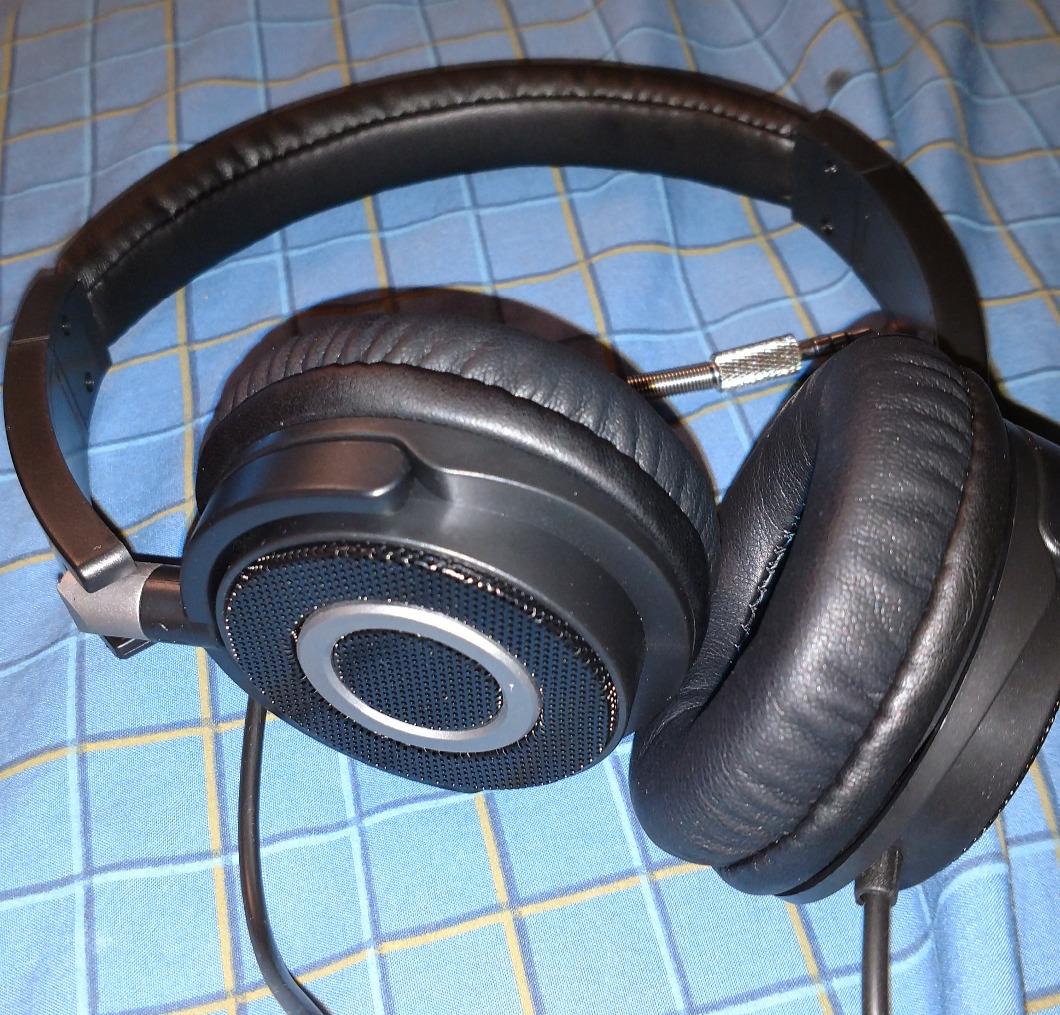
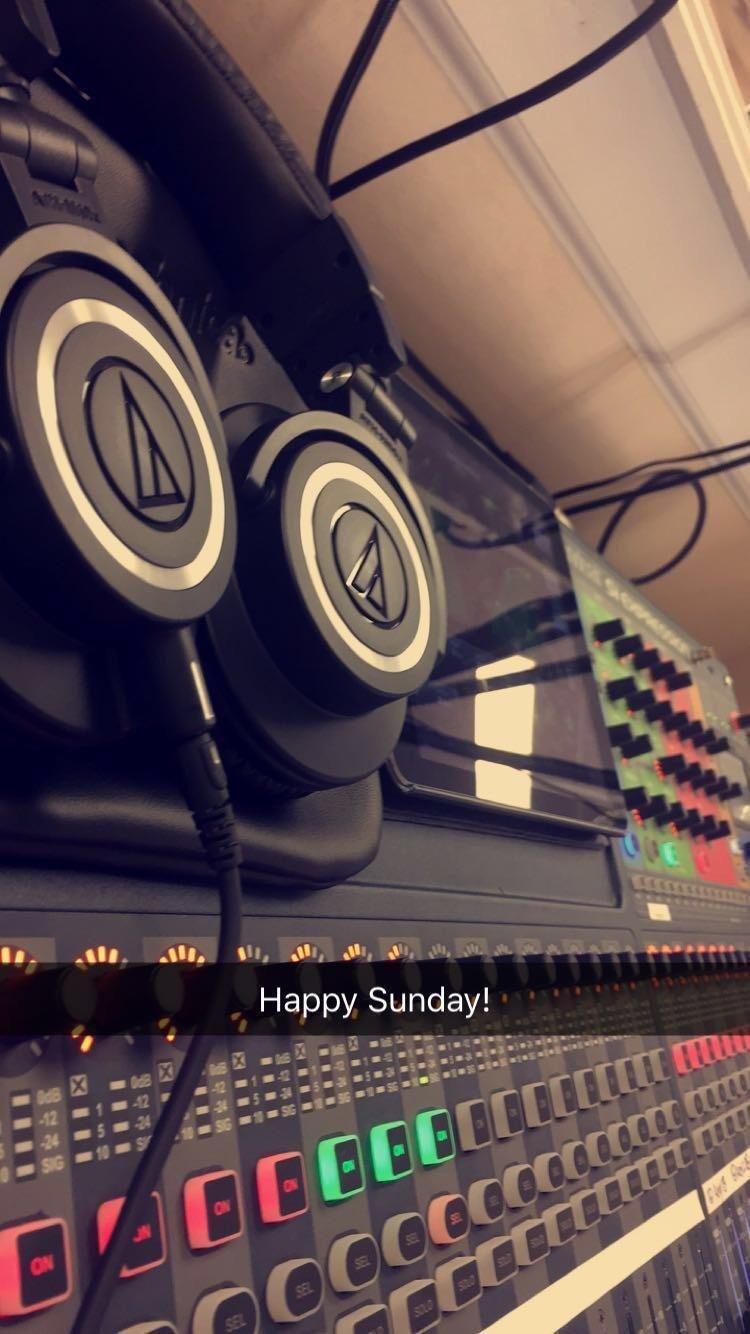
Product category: headphones
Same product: no